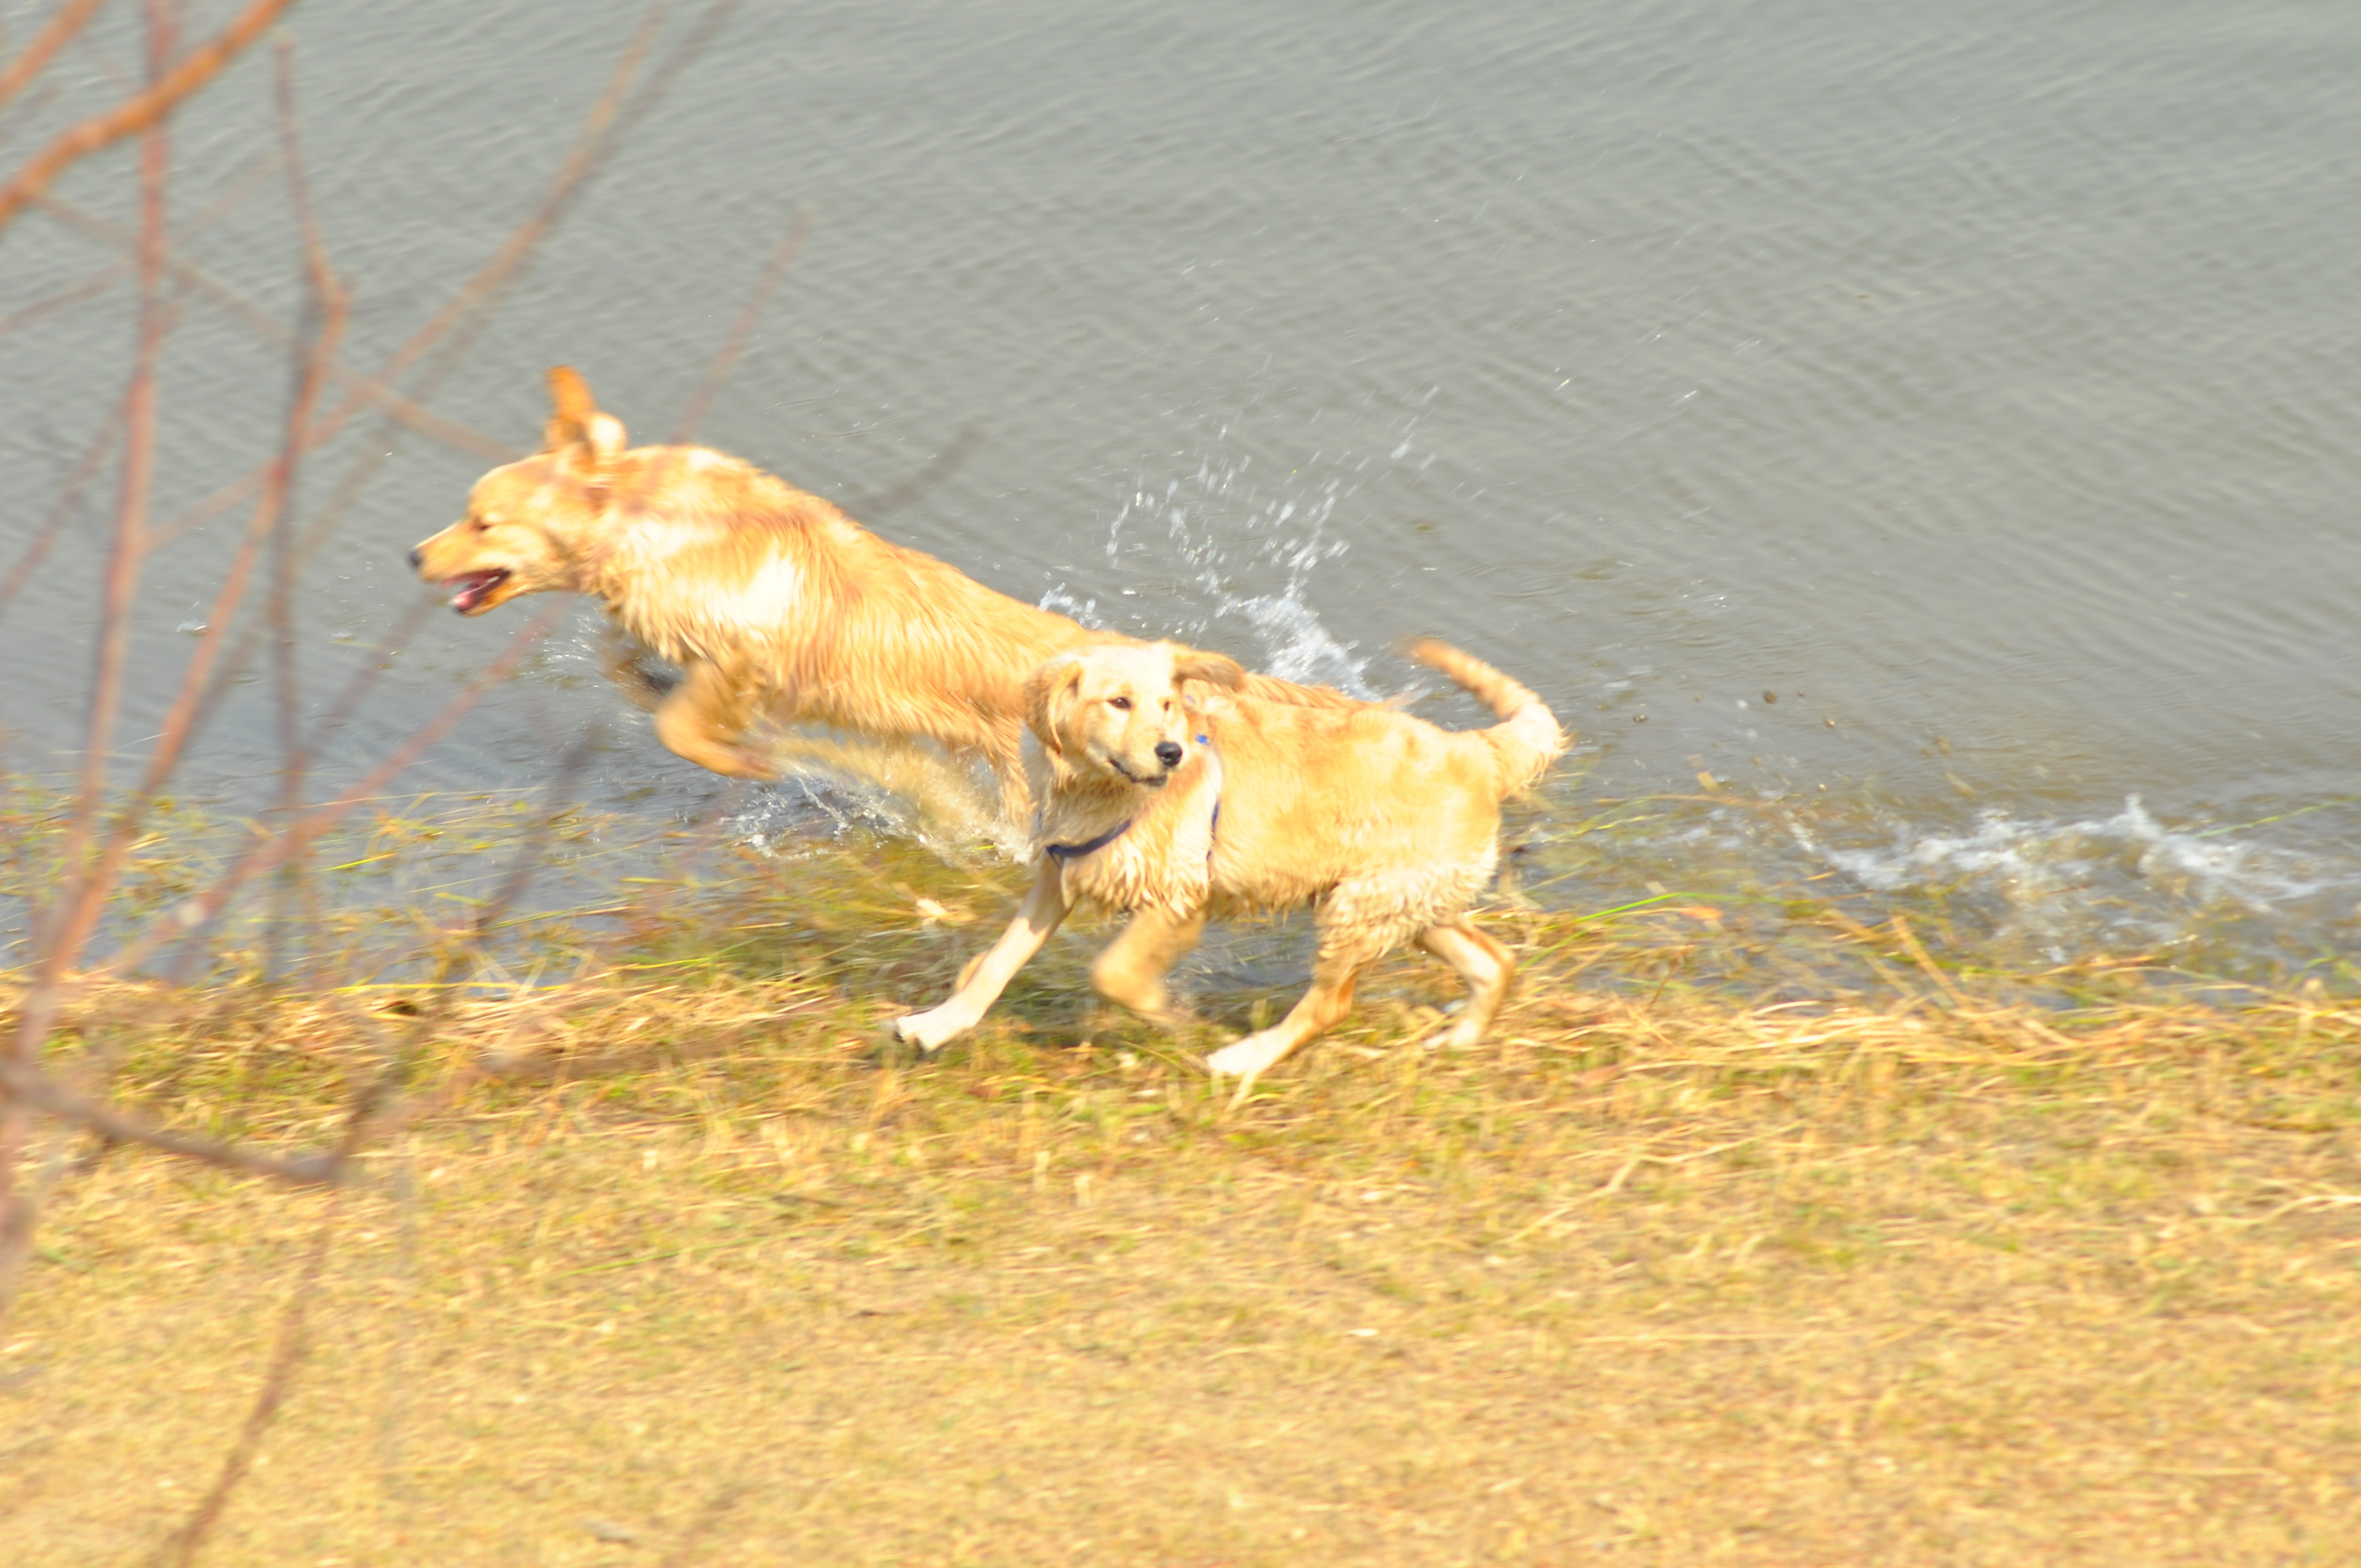
dog, river, jumping, splash, mammal, dog like mammal